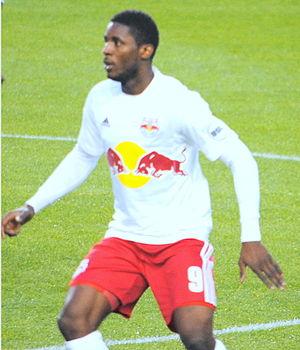
Anatole Abang est un footballeur international camerounais né le 6 juillet 1996 à Yaoundé. Il évolue au poste d'attaquant au Sheriff Tiraspol, en première division moldave.